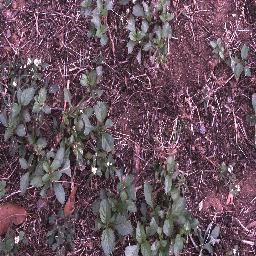
Label: snake_weed